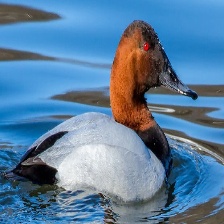
Species: CANVASBACK
Scientific name: AYTHYA VALISINERIA
ImageNet parent category: drake